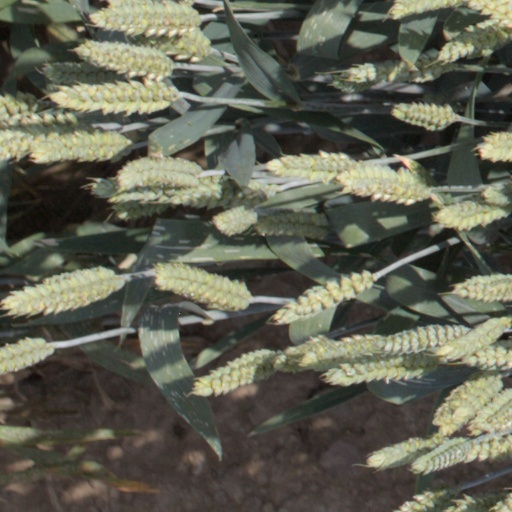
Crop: wheat